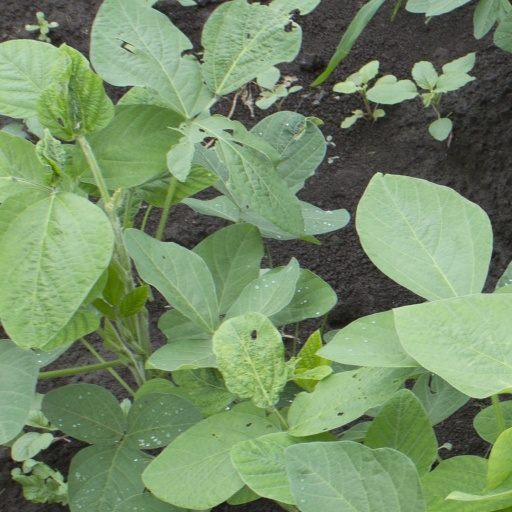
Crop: soybean